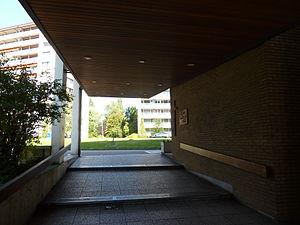
L'église de l'Épiphanie, rue de Genève à Schaerbeek, Bruxelles, Belgique.
L'église de l'Épiphanie à Schaerbeek, de style moderne, a été construite de 1974 à 1984 par l'architecte Marcel Reymen.
L’unité pastorale Meiser est une entité catholique qui regroupe cinq communautés francophones du doyenné de Bruxelles Nord-Est dans les clochers suivants :
La rue de Genève est une rue bruxelloise à cheval sur la commune d'Evere et sur celle de Schaerbeek qui va du carrefour de la chaussée de Louvain et de l'avenue Jacques Georgin à l'avenue des Loisirs en passant par l'avenue du Fléau d'Armes, la rue Paul Leduc, l'avenue Frans Courtens, l'avenue Henry Dunant, l'avenue du Frioul et Tuinbouw.